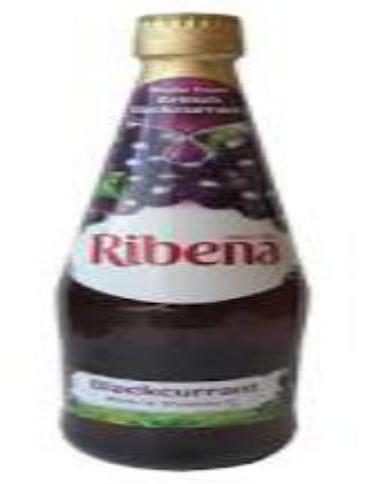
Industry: Food